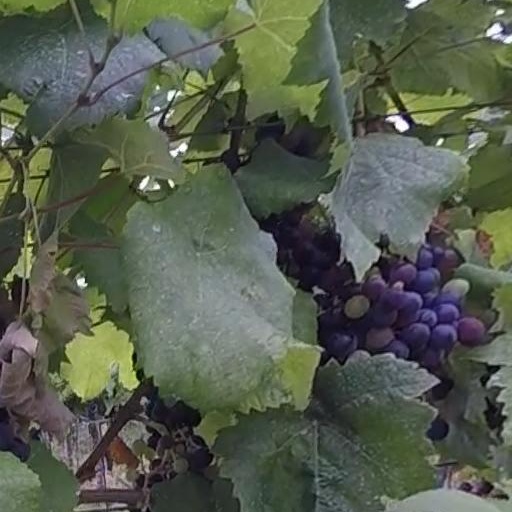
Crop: grape